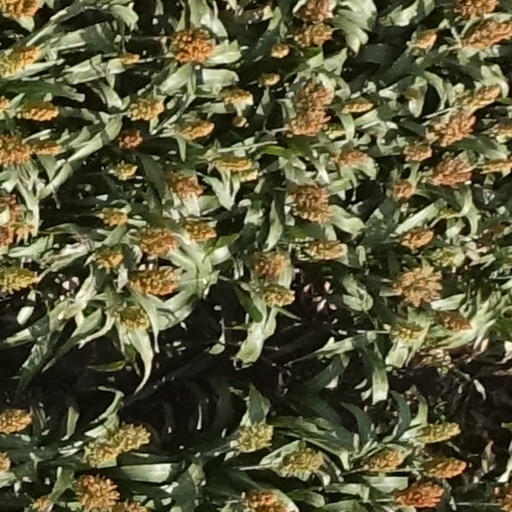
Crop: sorghum